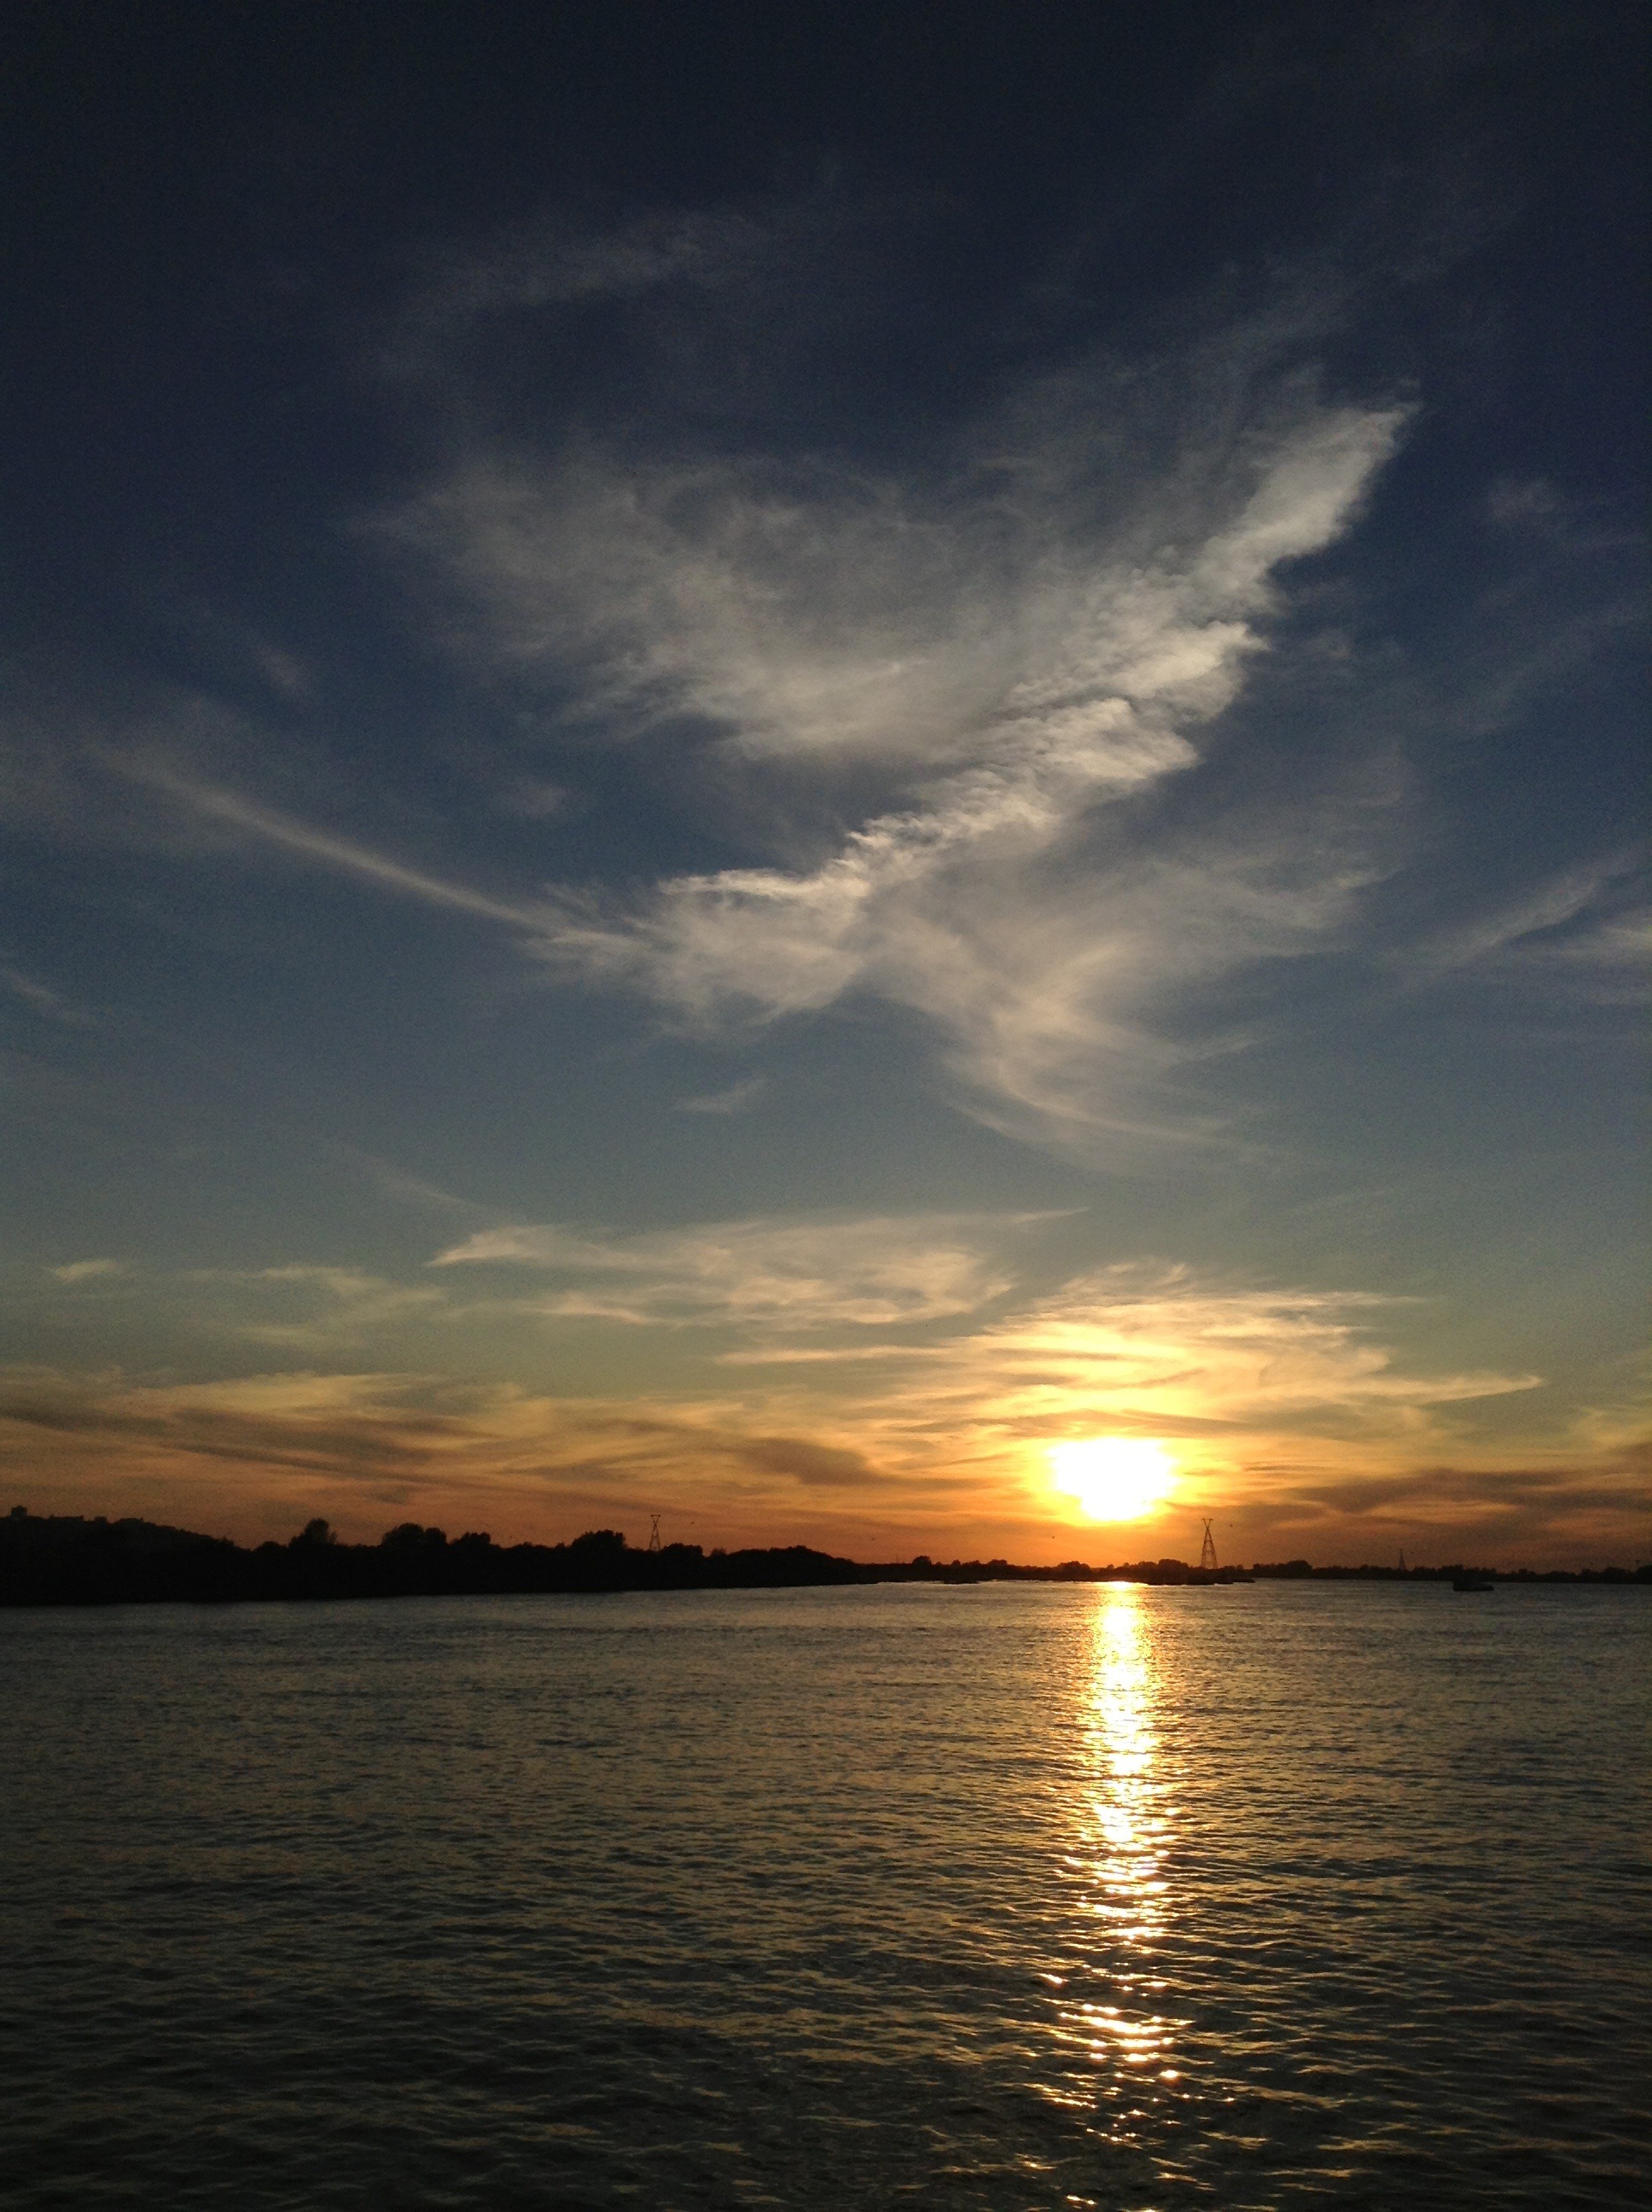
landscape, sea, coast, water, nature, ocean, horizon, light, cloud, sky, sun, sunrise, sunset, sunlight, morning, dawn, river, dusk, evening, reflection, bay, clouds, afterglow